Armenian Taekwondo Federation

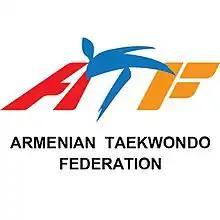
Armenian Taekwondo Federation logo

The Armenian Taekwondo Federation, is the regulating body of taekwondo in Armenia, governed by the Armenian Olympic Committee. The headquarters of the federation is located in Yerevan.